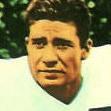
Age: 30